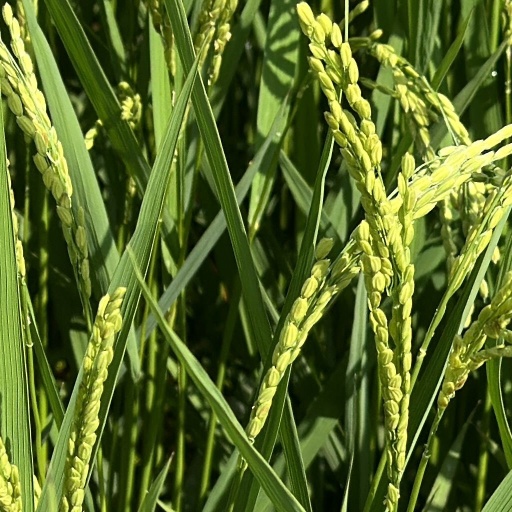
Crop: rice